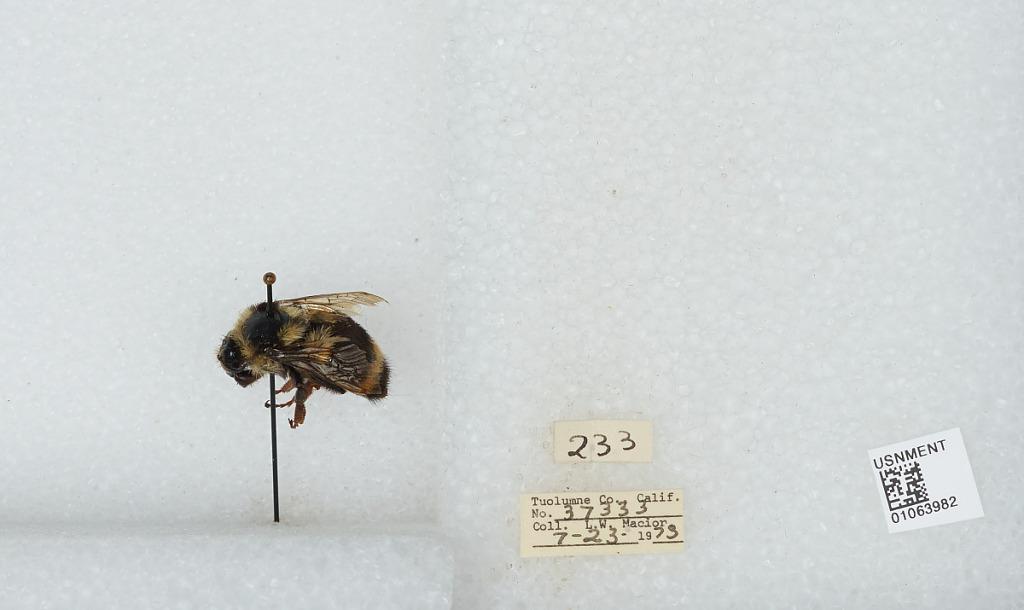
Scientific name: Bombus bifarius nearcticus
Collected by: L. Macior
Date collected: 1973-7-23
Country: United States
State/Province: California
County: Tuolumne
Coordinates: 38.02, -119.93